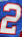
Number: 2